Nansen's Fram expedition

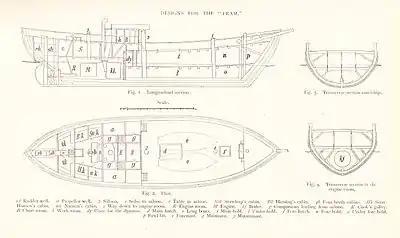
Section and Plan drawings for "Fram", as agreed between Nansen and shipbuilder Colin Archer

To design and build his ship Nansen chose Colin Archer, Norway's leading shipbuilder and naval architect. Archer was well known for a particular hull design that combined seaworthiness with a shallow draught, and had pioneered the design of "double-ended" craft in which the conventional stern was replaced by a point, increasing manoeuvrability. Nansen records that Archer made "plan after plan of the projected ship; one model after another was prepared and abandoned". Finally, agreement was reached on a design, and on 9 June 1891 the two men signed the contract.